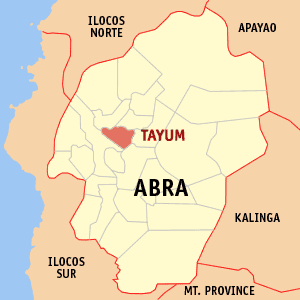
Tayum est une municipalité située dans la province d'Abra, aux Philippines.